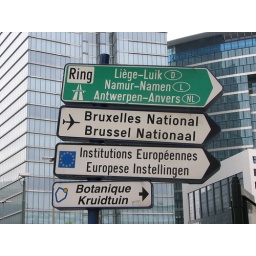
street sign in Brussels